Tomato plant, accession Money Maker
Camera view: bottom (45 deg); turntable rotation: 330 degrees
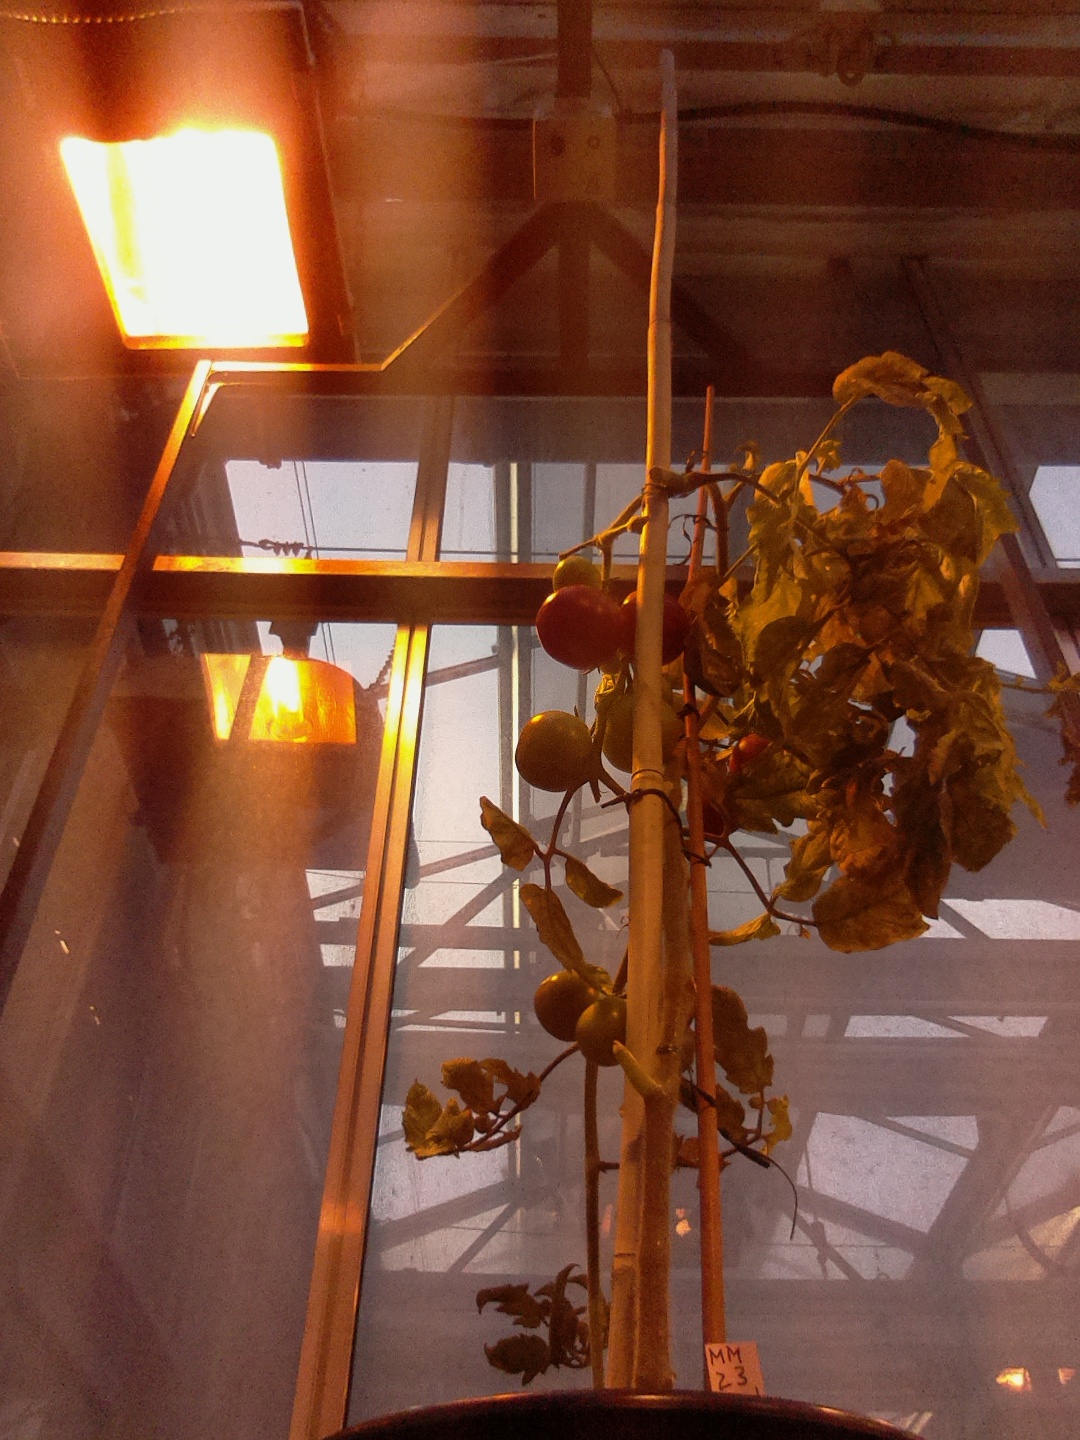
BBCH growth stage 85: 50%-60% of fruits show typical fully ripe color